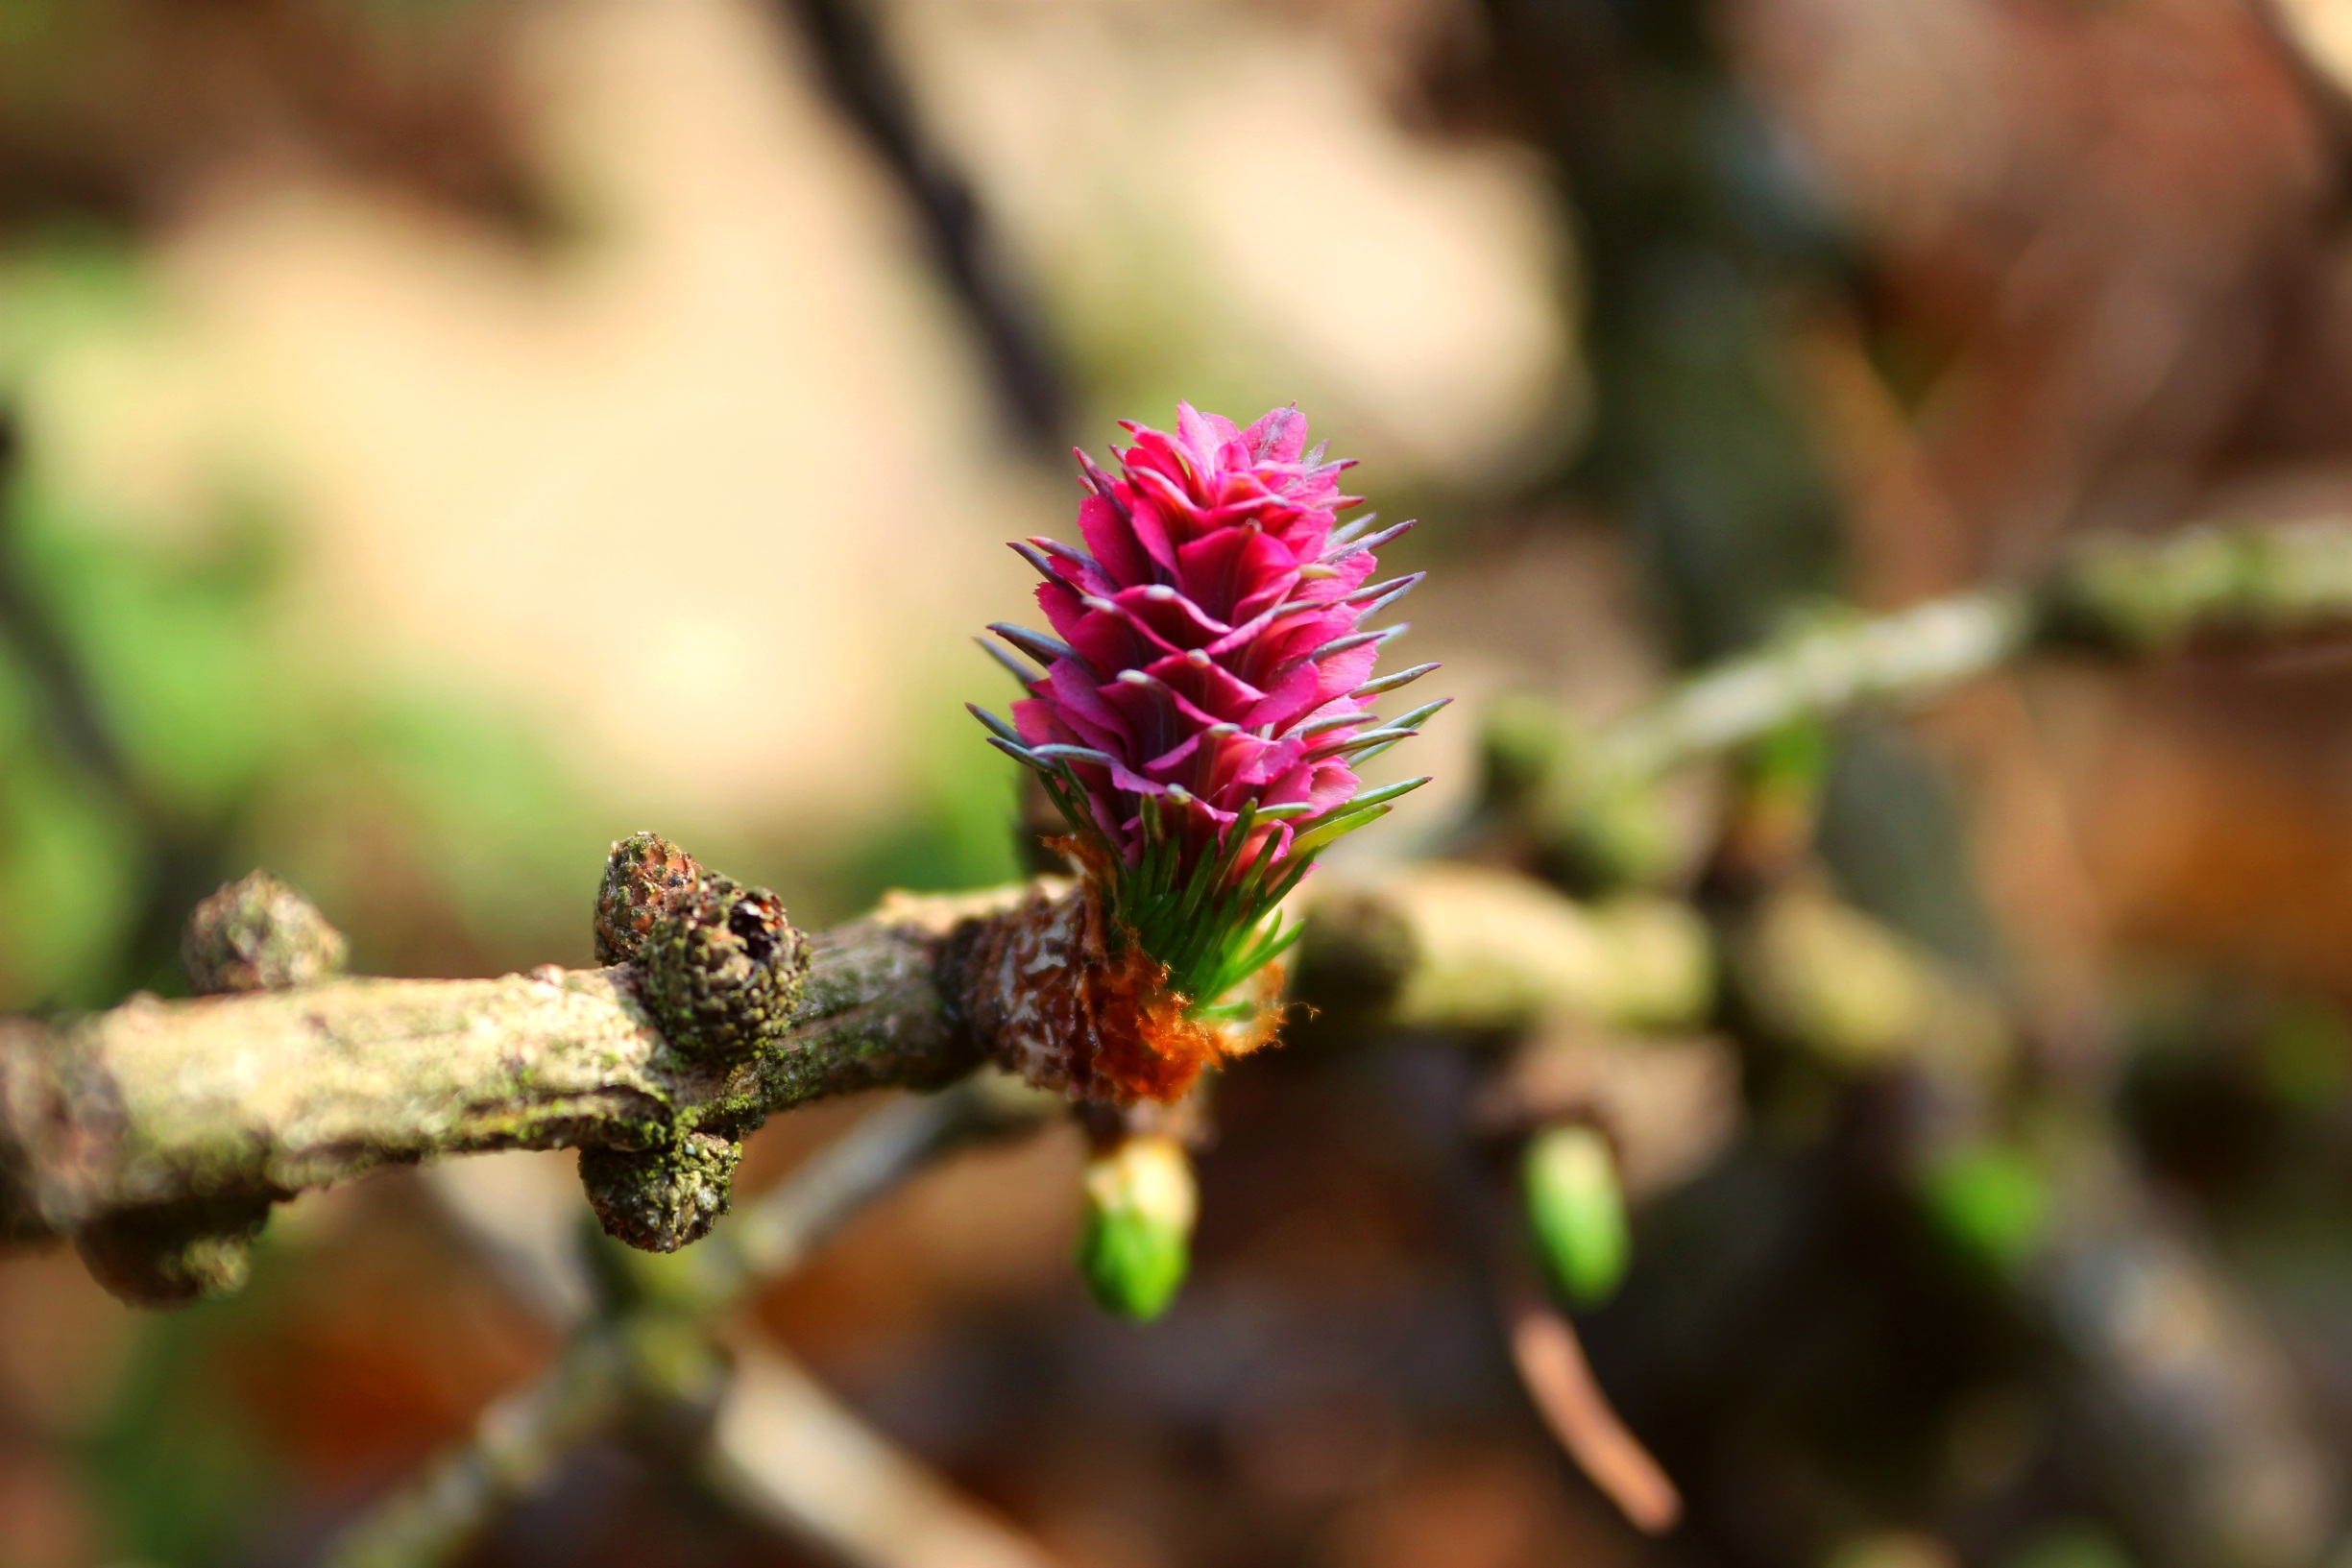
tree, nature, branch, blossom, plant, photography, leaf, flower, spring, produce, autumn, botany, flora, fauna, wildflower, close up, shrub, bud, larch, macro photography, flowering plant, plant stem, woody plant, land plant, thorns spines and prickles